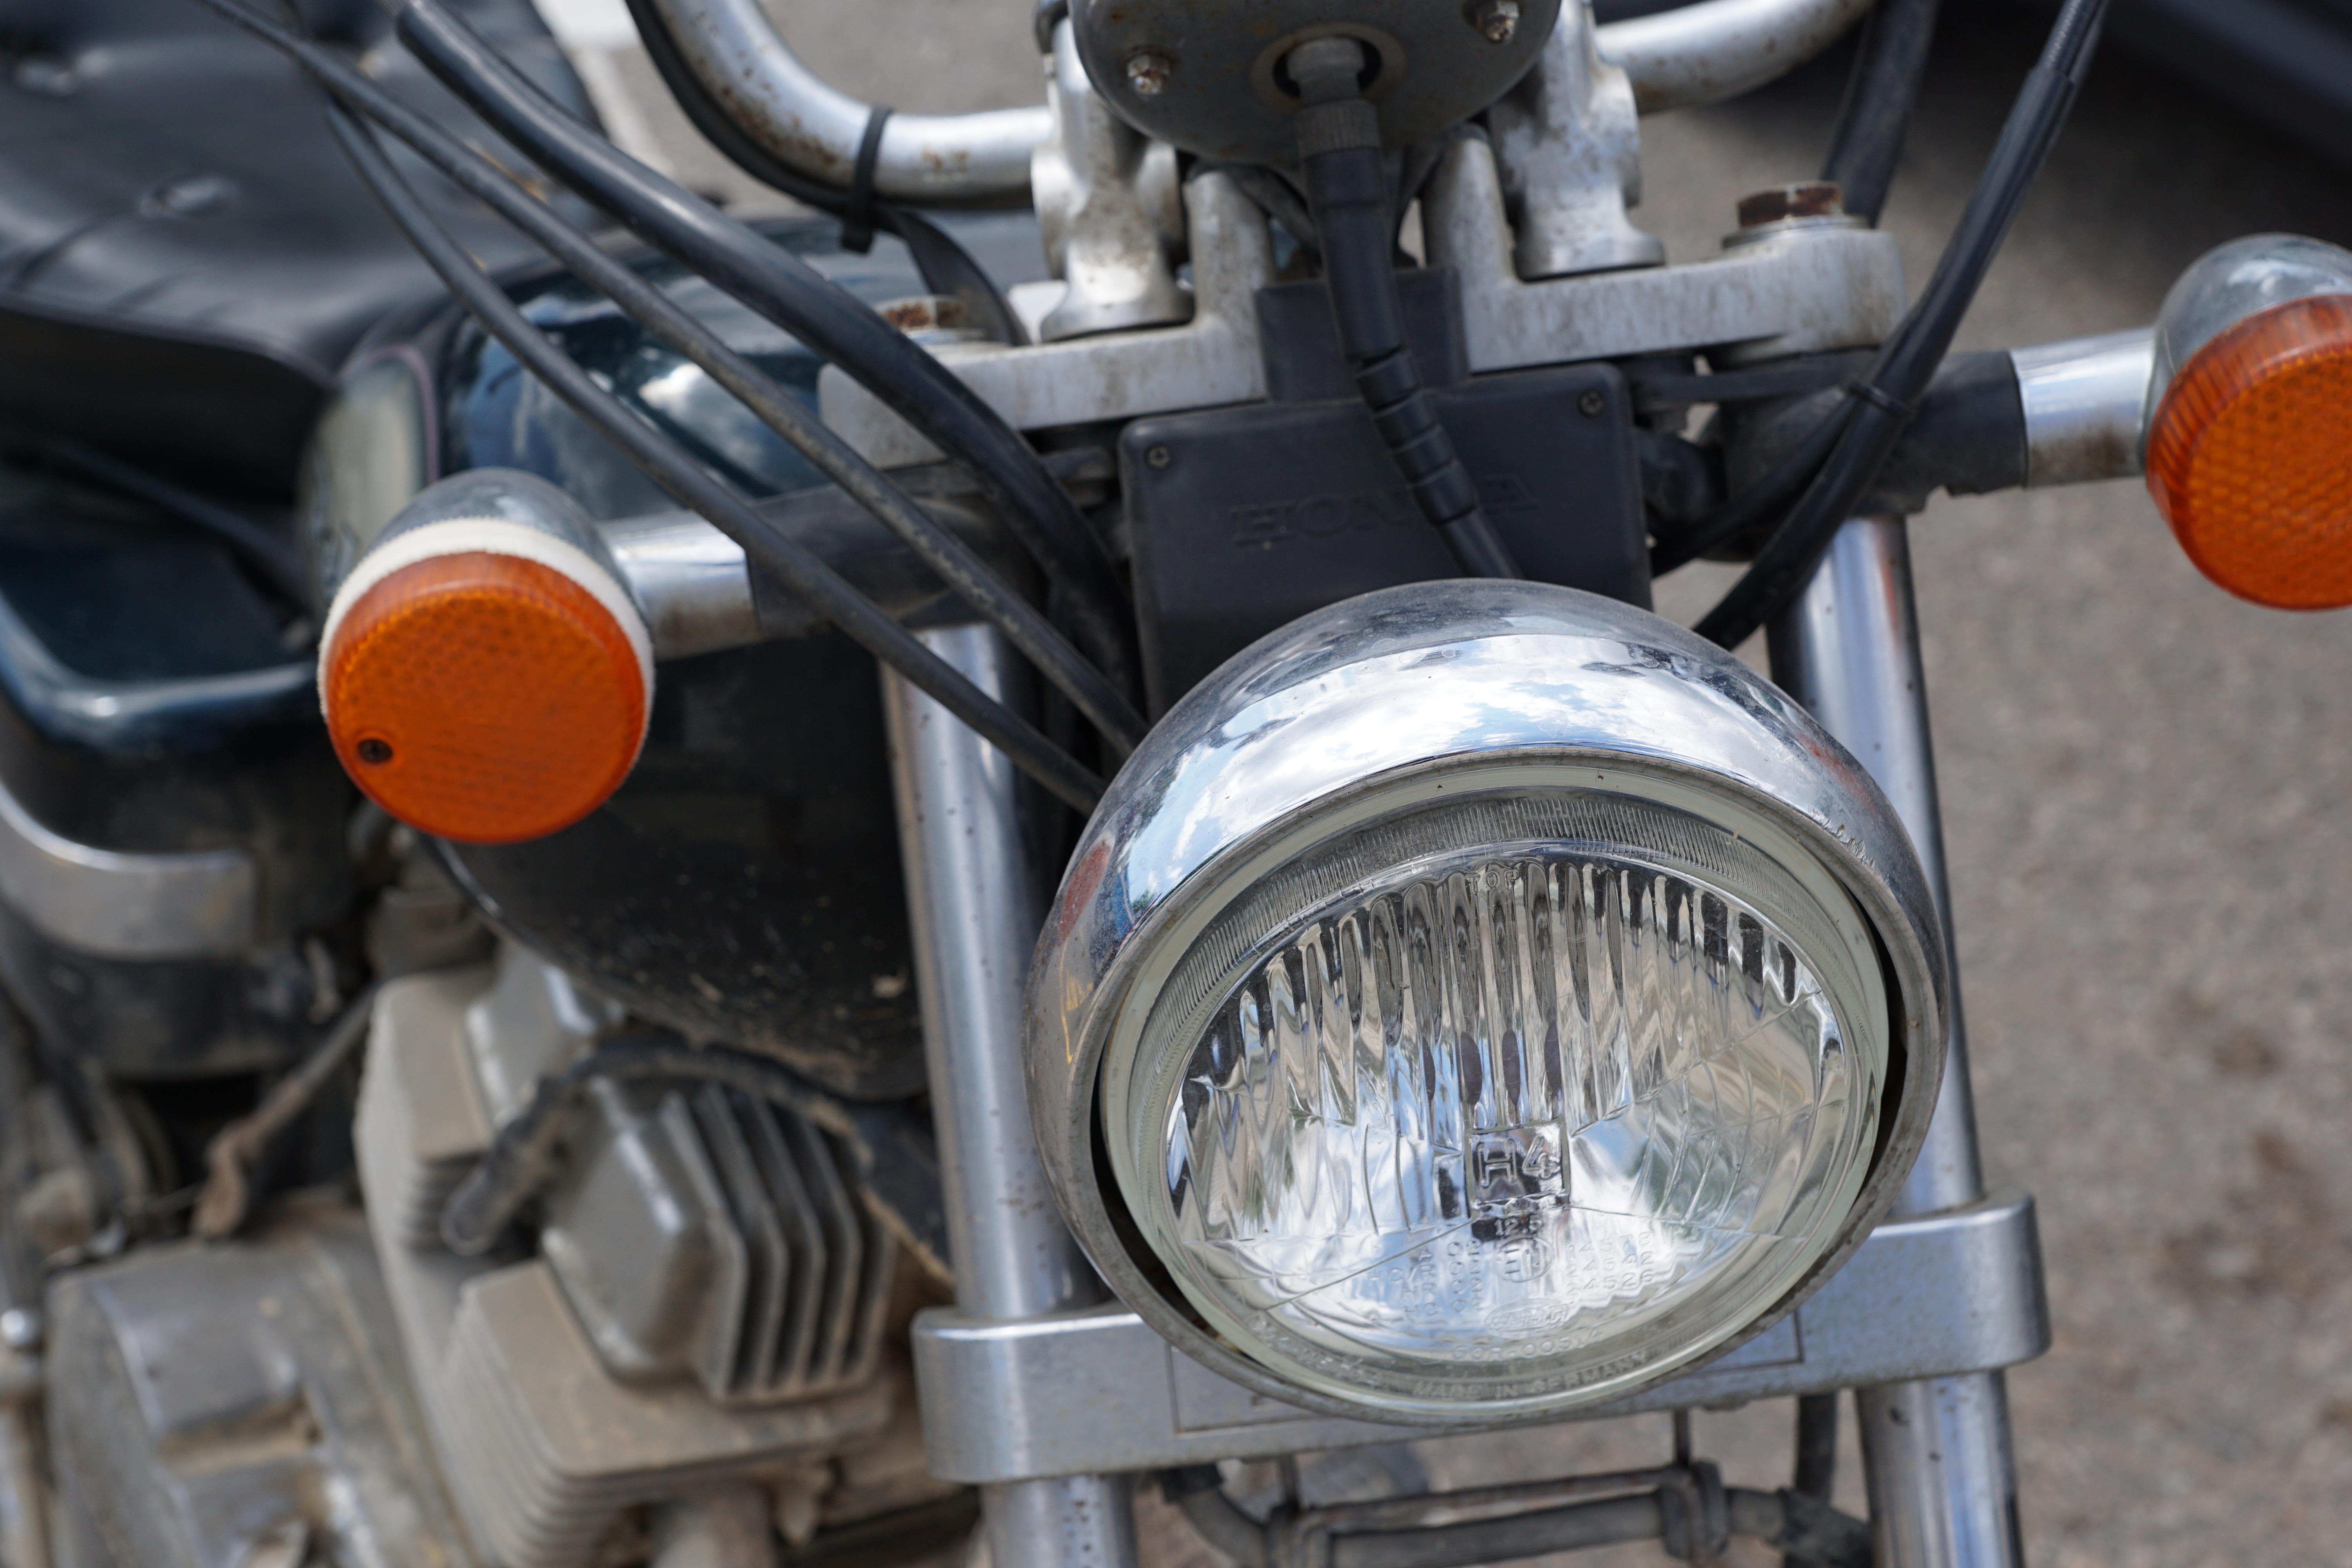
light, road, car, wheel, old, vehicle, motorcycle, drive, brake, gas, oldtimer, rush, fast, cruiser, land vehicle, automobile make, automotive exterior